Mitsui O.S.K. Lines

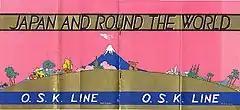
Steamship brochure "Japan and Round the World, O.S.K. Line,"

During the Great Depression, OSK and NYK made a cooperative agreement in 1931 whereby OSK abolished its Puget Sound route, which had called at Tacoma and Seattle, and in turn acquired a monopoly on the South American east coast route. OSK quickly recovered from the deficits of 1930 and 1931, and resumed paying dividends in 1932.